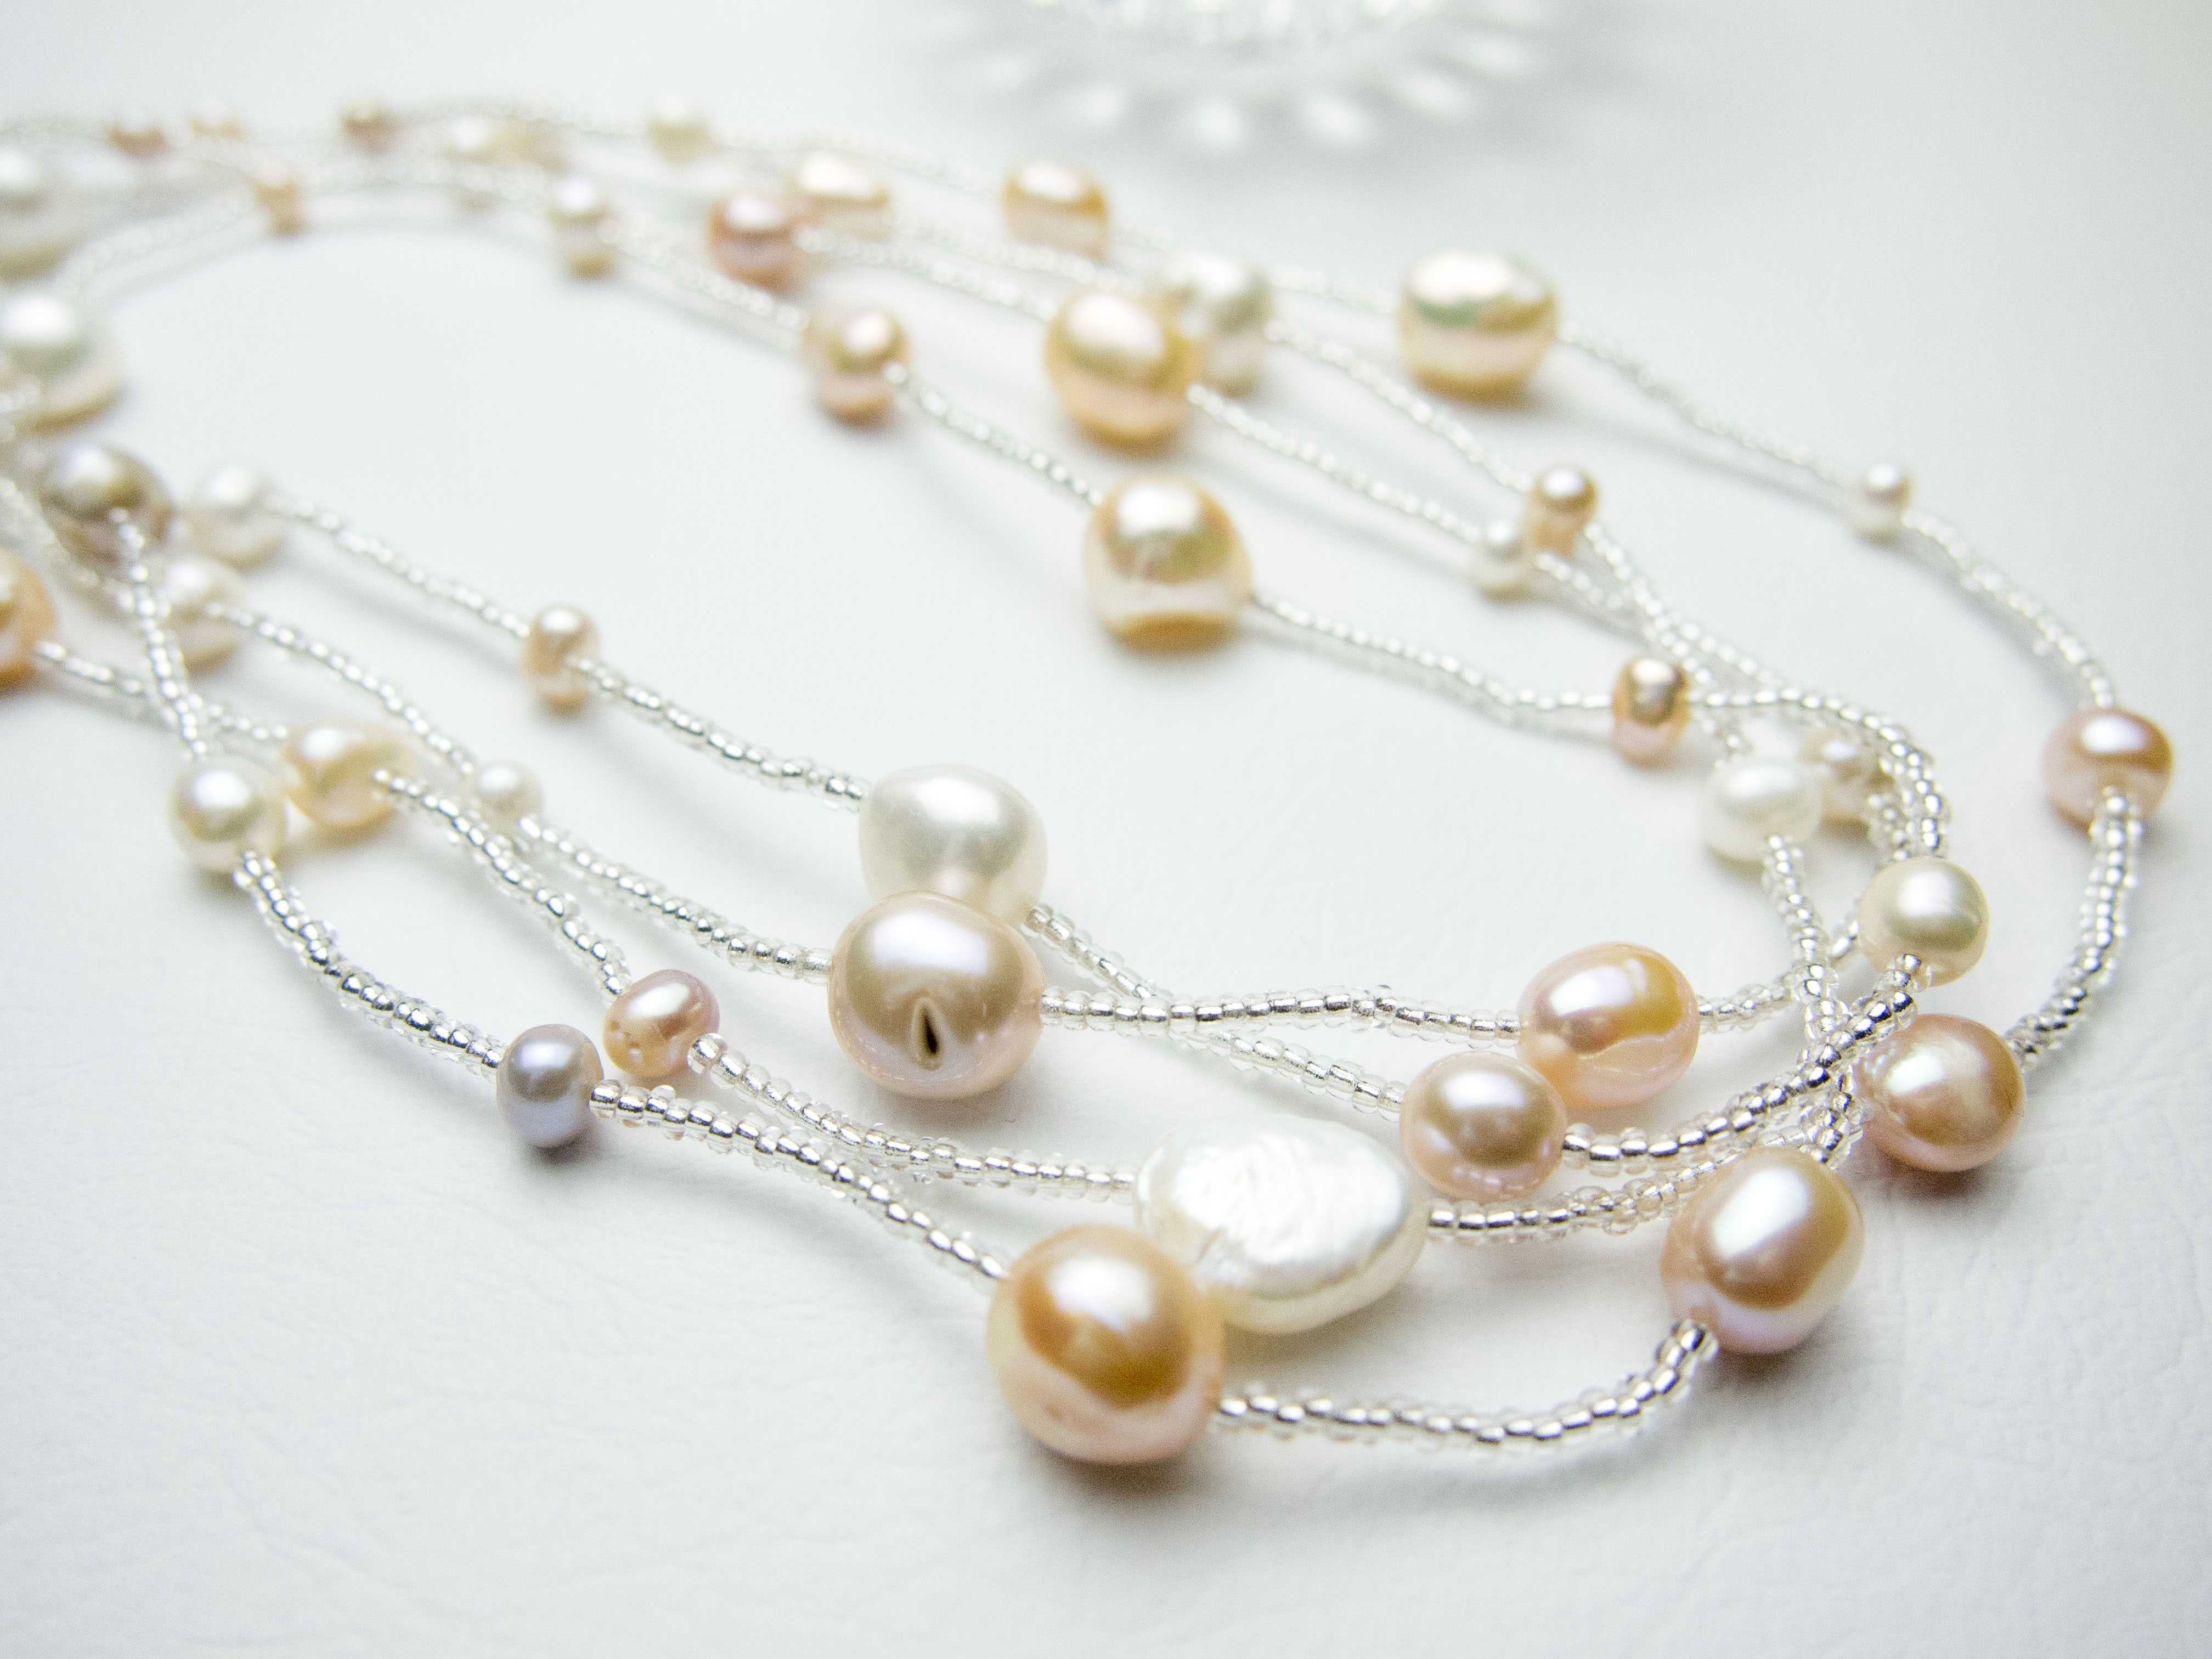
material, necklace, jewellery, accessories, pearl, gemstone, fashion accessory, freshwater pearl